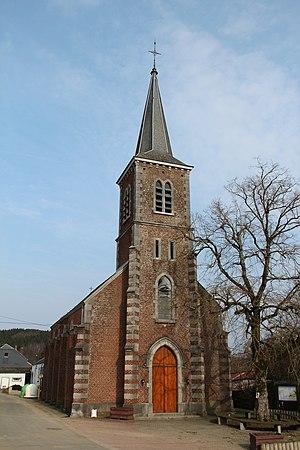
Grimbiémont (Belgique), l'église Saint-Remacle (1872).
Grimbiémont est un hameau de la commune belge de Marche-en-Famenne située en Région wallonne dans la province de Luxembourg.